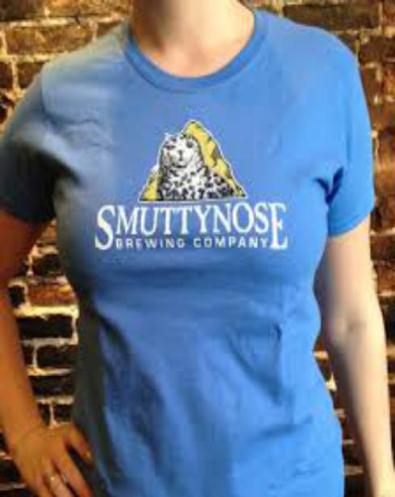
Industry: Food